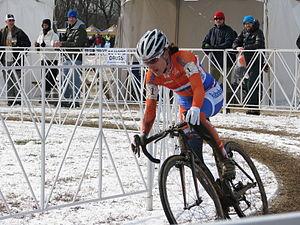
Les Championnats du monde de cyclo-cross 2013 sont la 64ᵉ édition des championnats du monde de cyclo-cross. Ils se déroulent le 2 février 2013 à Louisville, aux États-Unis. C'est la première fois que les championnats sont organisés hors d'Europe.
Les Championnats du monde de cyclo-cross 2013 sont la 64ᵉ édition des championnats du monde de cyclo-cross. Ils se déroulent le 2 février 2013 à Louisville, aux États-Unis. C'est la première fois que les championnats sont organisés hors d'Europe.